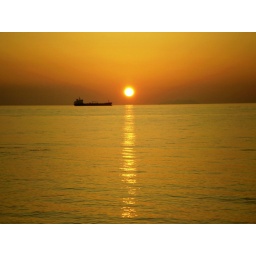
under a golden sky #2